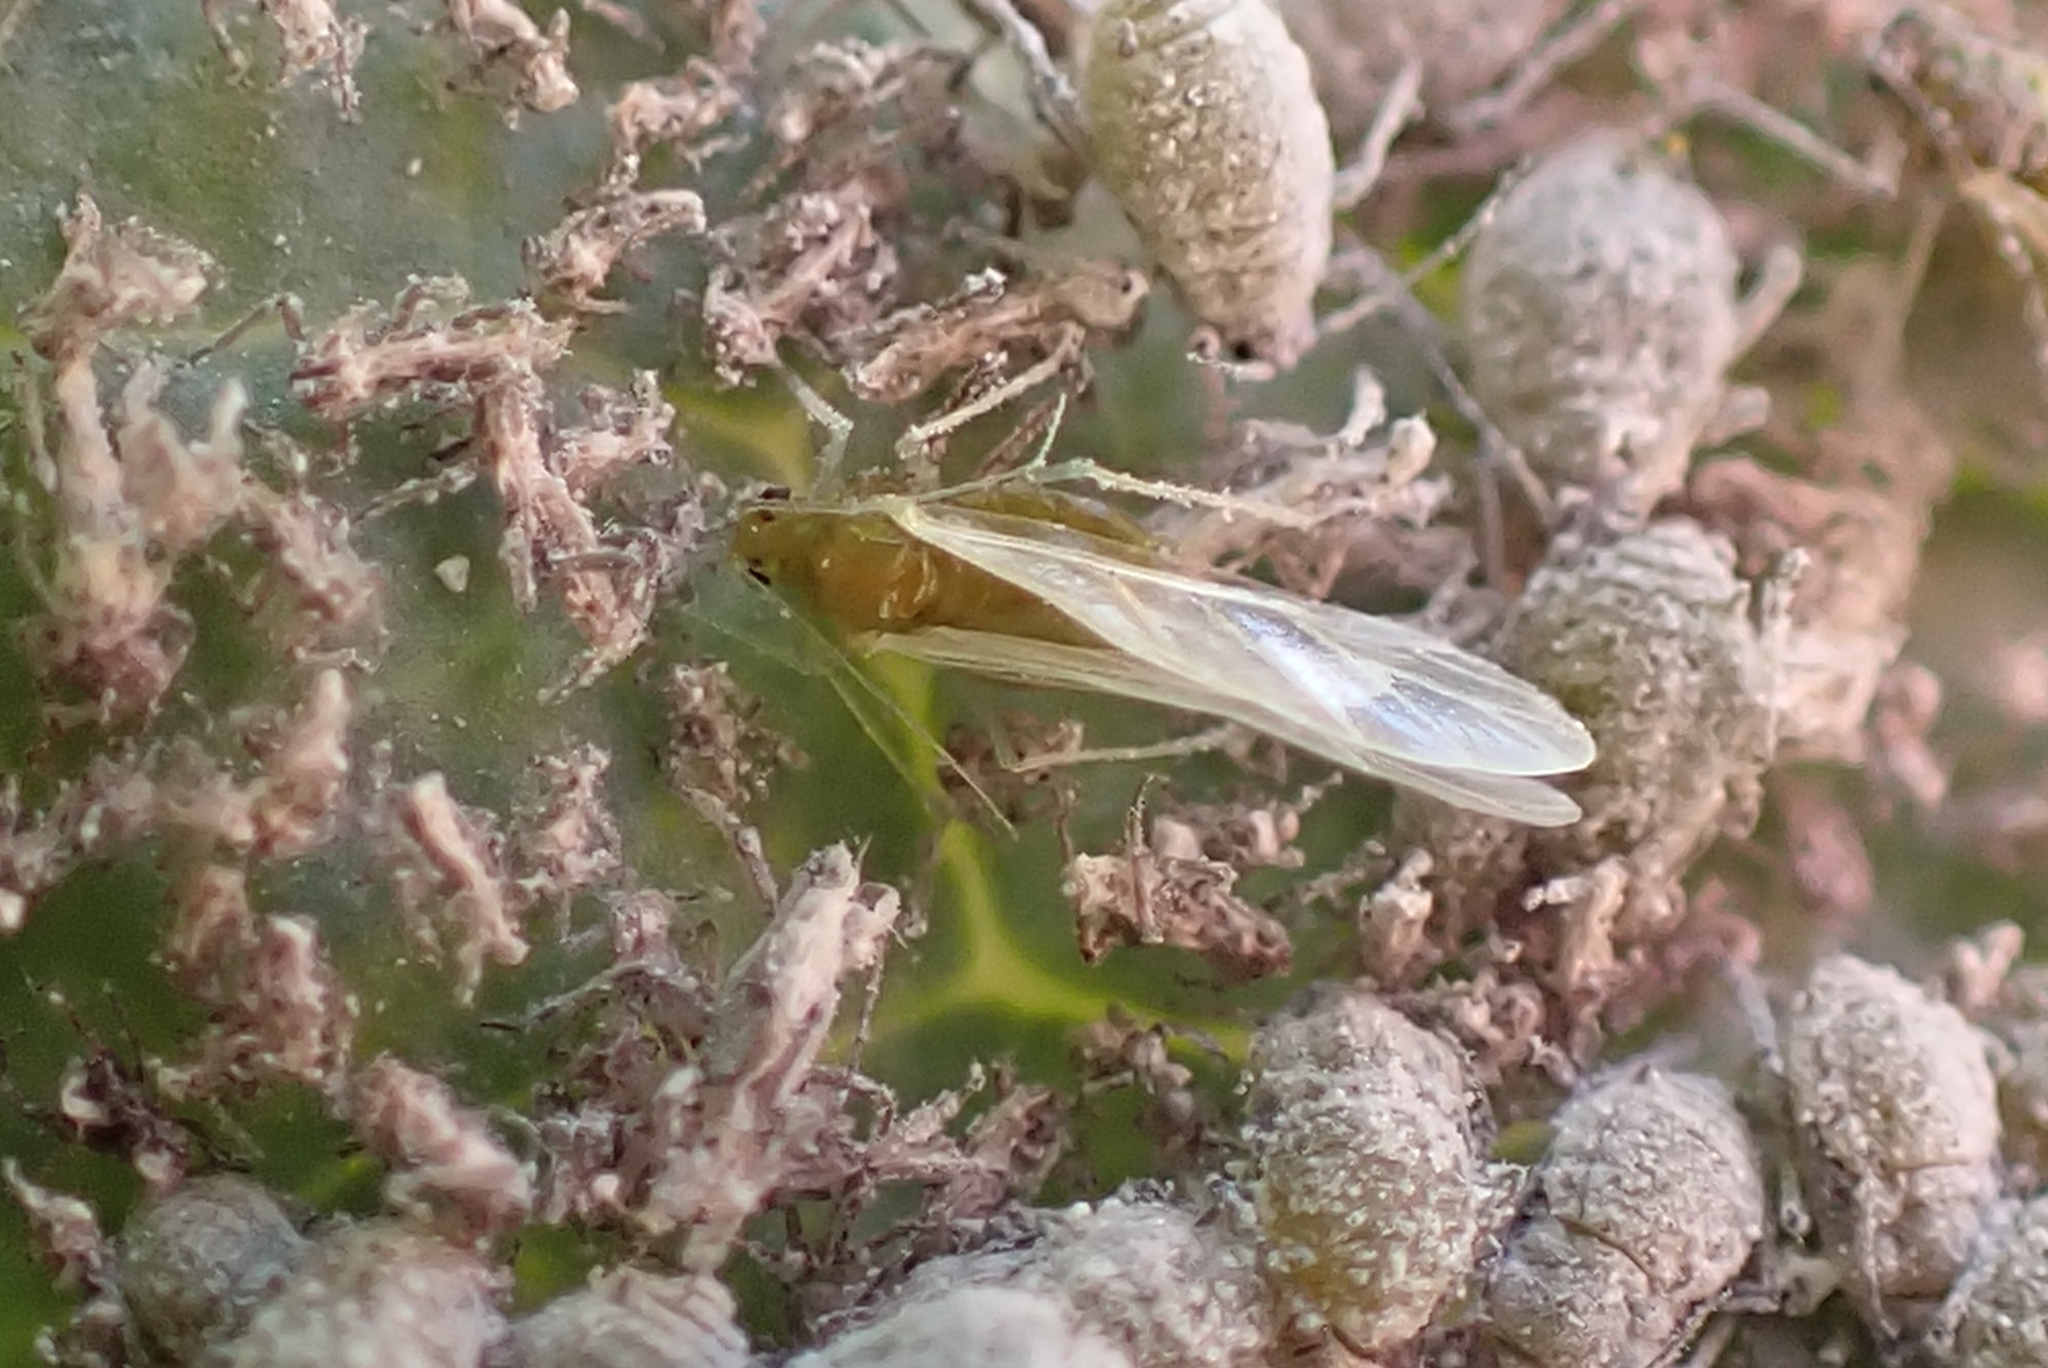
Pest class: cabbage_aphid